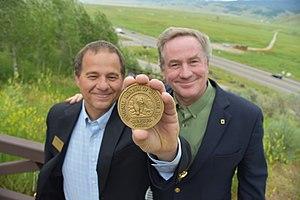
Le National Museum of Wildlife Art, littéralement « Musée National de l'art de la faune», est un musée situé à Jackson Hole, Wyoming, États-Unis qui conserve et expose des œuvres d'art concernant la faune. Le bâtiment de 51 000 pieds, soit environ 15 500 m, avec une façade en quartzite de l'Idaho, a été inspiré par les ruines du château de Slains dans l'Aberdeenshire, en Écosse. Situé sur une falaise appelée East Gros Ventre Butte, au milieu d'un véritable habitat sauvage, l'institution surplombe le National Elk Refuge et est située à 2,5 miles au nord de la ville de Jackson. Le cœur des collections reflète le réalisme traditionnel et contemporain. La pièce maîtresse du musée est une collection d'œuvres de Carl Rungius et Bob Kuhn. En plus de 14 galeries, le musée possède un parcours de sculpture, une boutique, un restaurant, une galerie de découverte pour les enfants et une bibliothèque. Plus de 80 000 personnes le visitent chaque année dont plus de 10 000 enfants, souvent dans le cadre de leurs programmes scolaires.